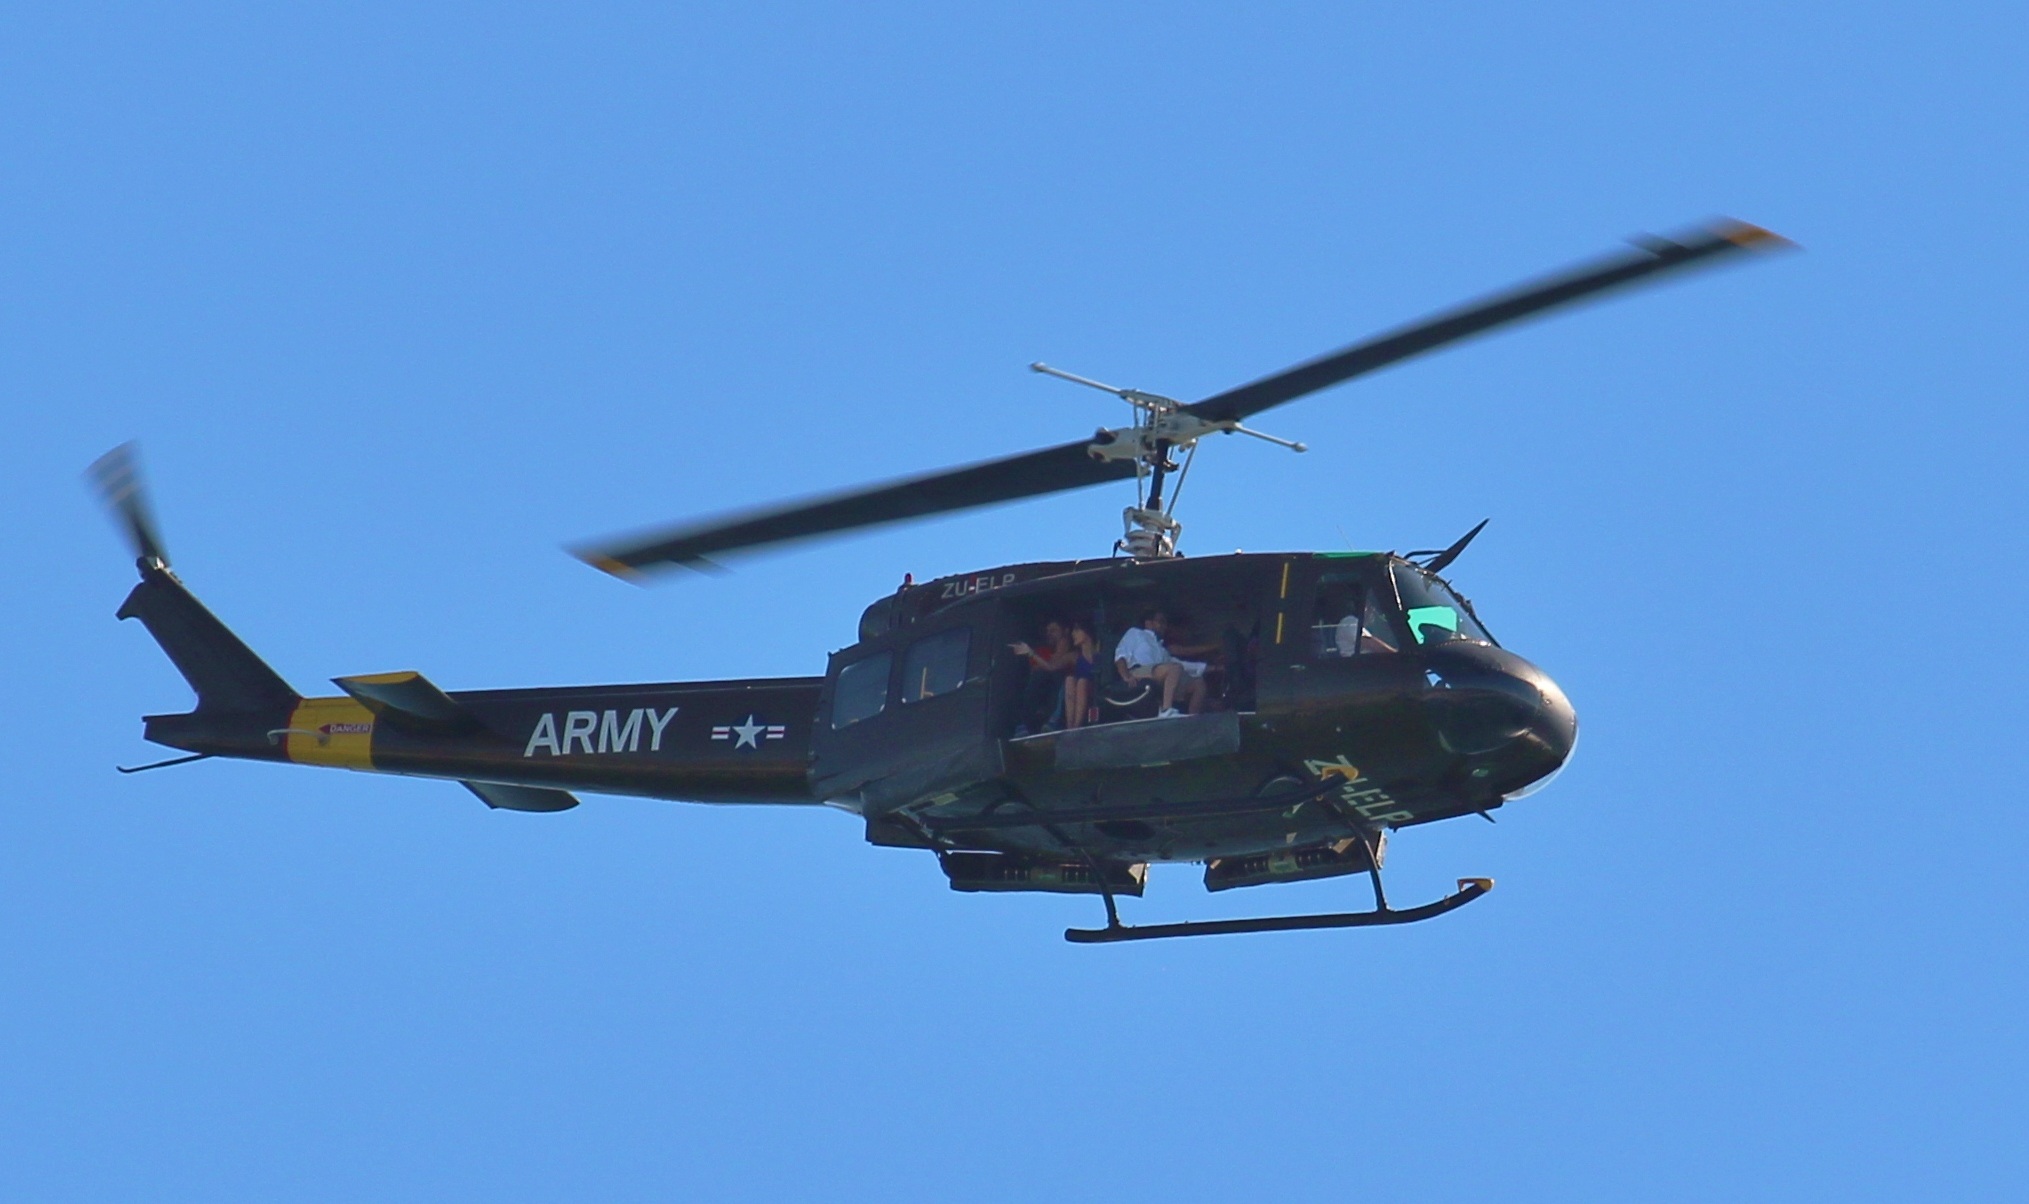
fly, aircraft, vehicle, aviation, helicopter, tourists, rotor, more, rotorcraft, air force, atmosphere of earth, helicopter rotor, military helicopter, sikorsky s 70, bell uh 1 iroquois, huej